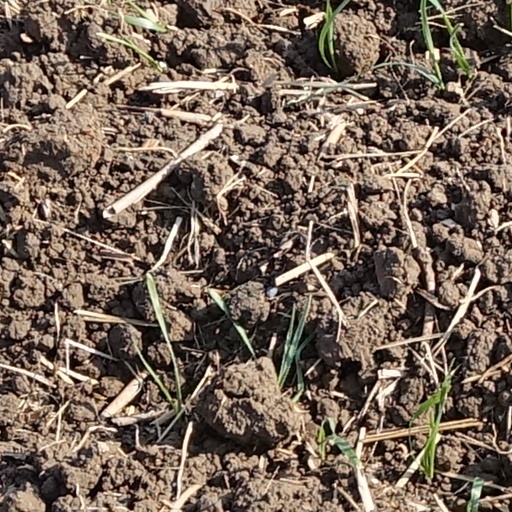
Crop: wheat